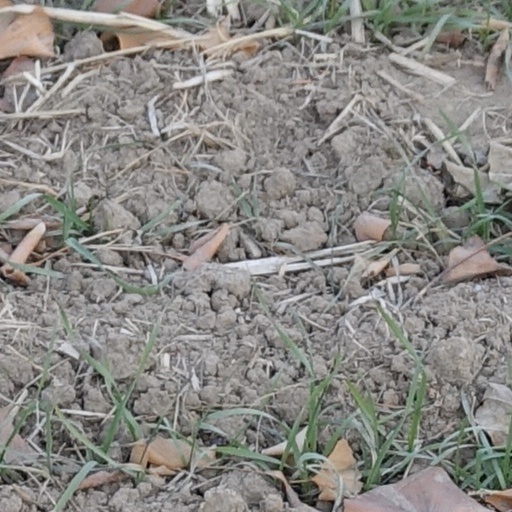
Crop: wheat